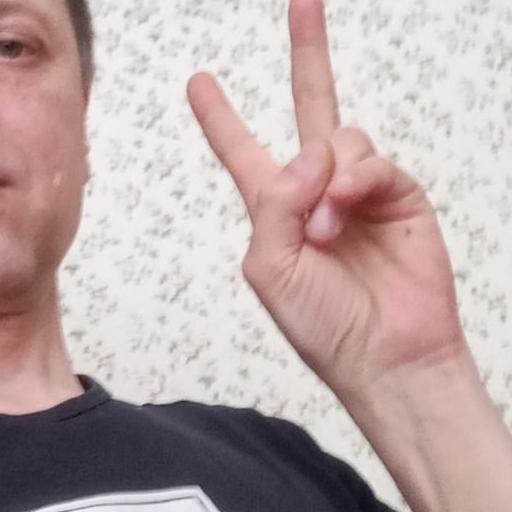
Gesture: peace